Northern (genre)

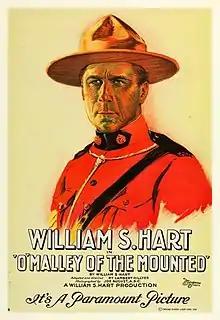
Poster for the film "O'Malley of the Mounted" (1921)

The Northern or Northwestern is a genre in various arts that tell stories set primarily in the late 19th or early 20th century in the north of North America, primarily in western Canada but also in Alaska. It is similar to the Western genre, but many elements are different, as appropriate to its setting. It is common for the central character to be a Mountie instead of a cowboy or sheriff. Other common characters include fur trappers and traders, lumberjacks, frontiersmen, prospectors, First Nations people, outlaws, settlers, and townsfolk.